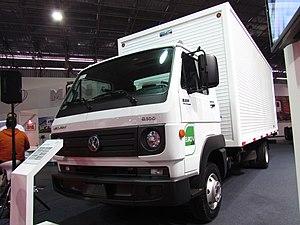
La Volkswagen Delivery I est le modèle d'entrée de gamme de la gamme de camions lourds Volkswagen Caminhões e Ônibus. Il se situe au-dessus de la gamme de véhicules utilitaires légers Volkswagen Utilitaires : Caddy, Transporter, Crafter et Amarok.